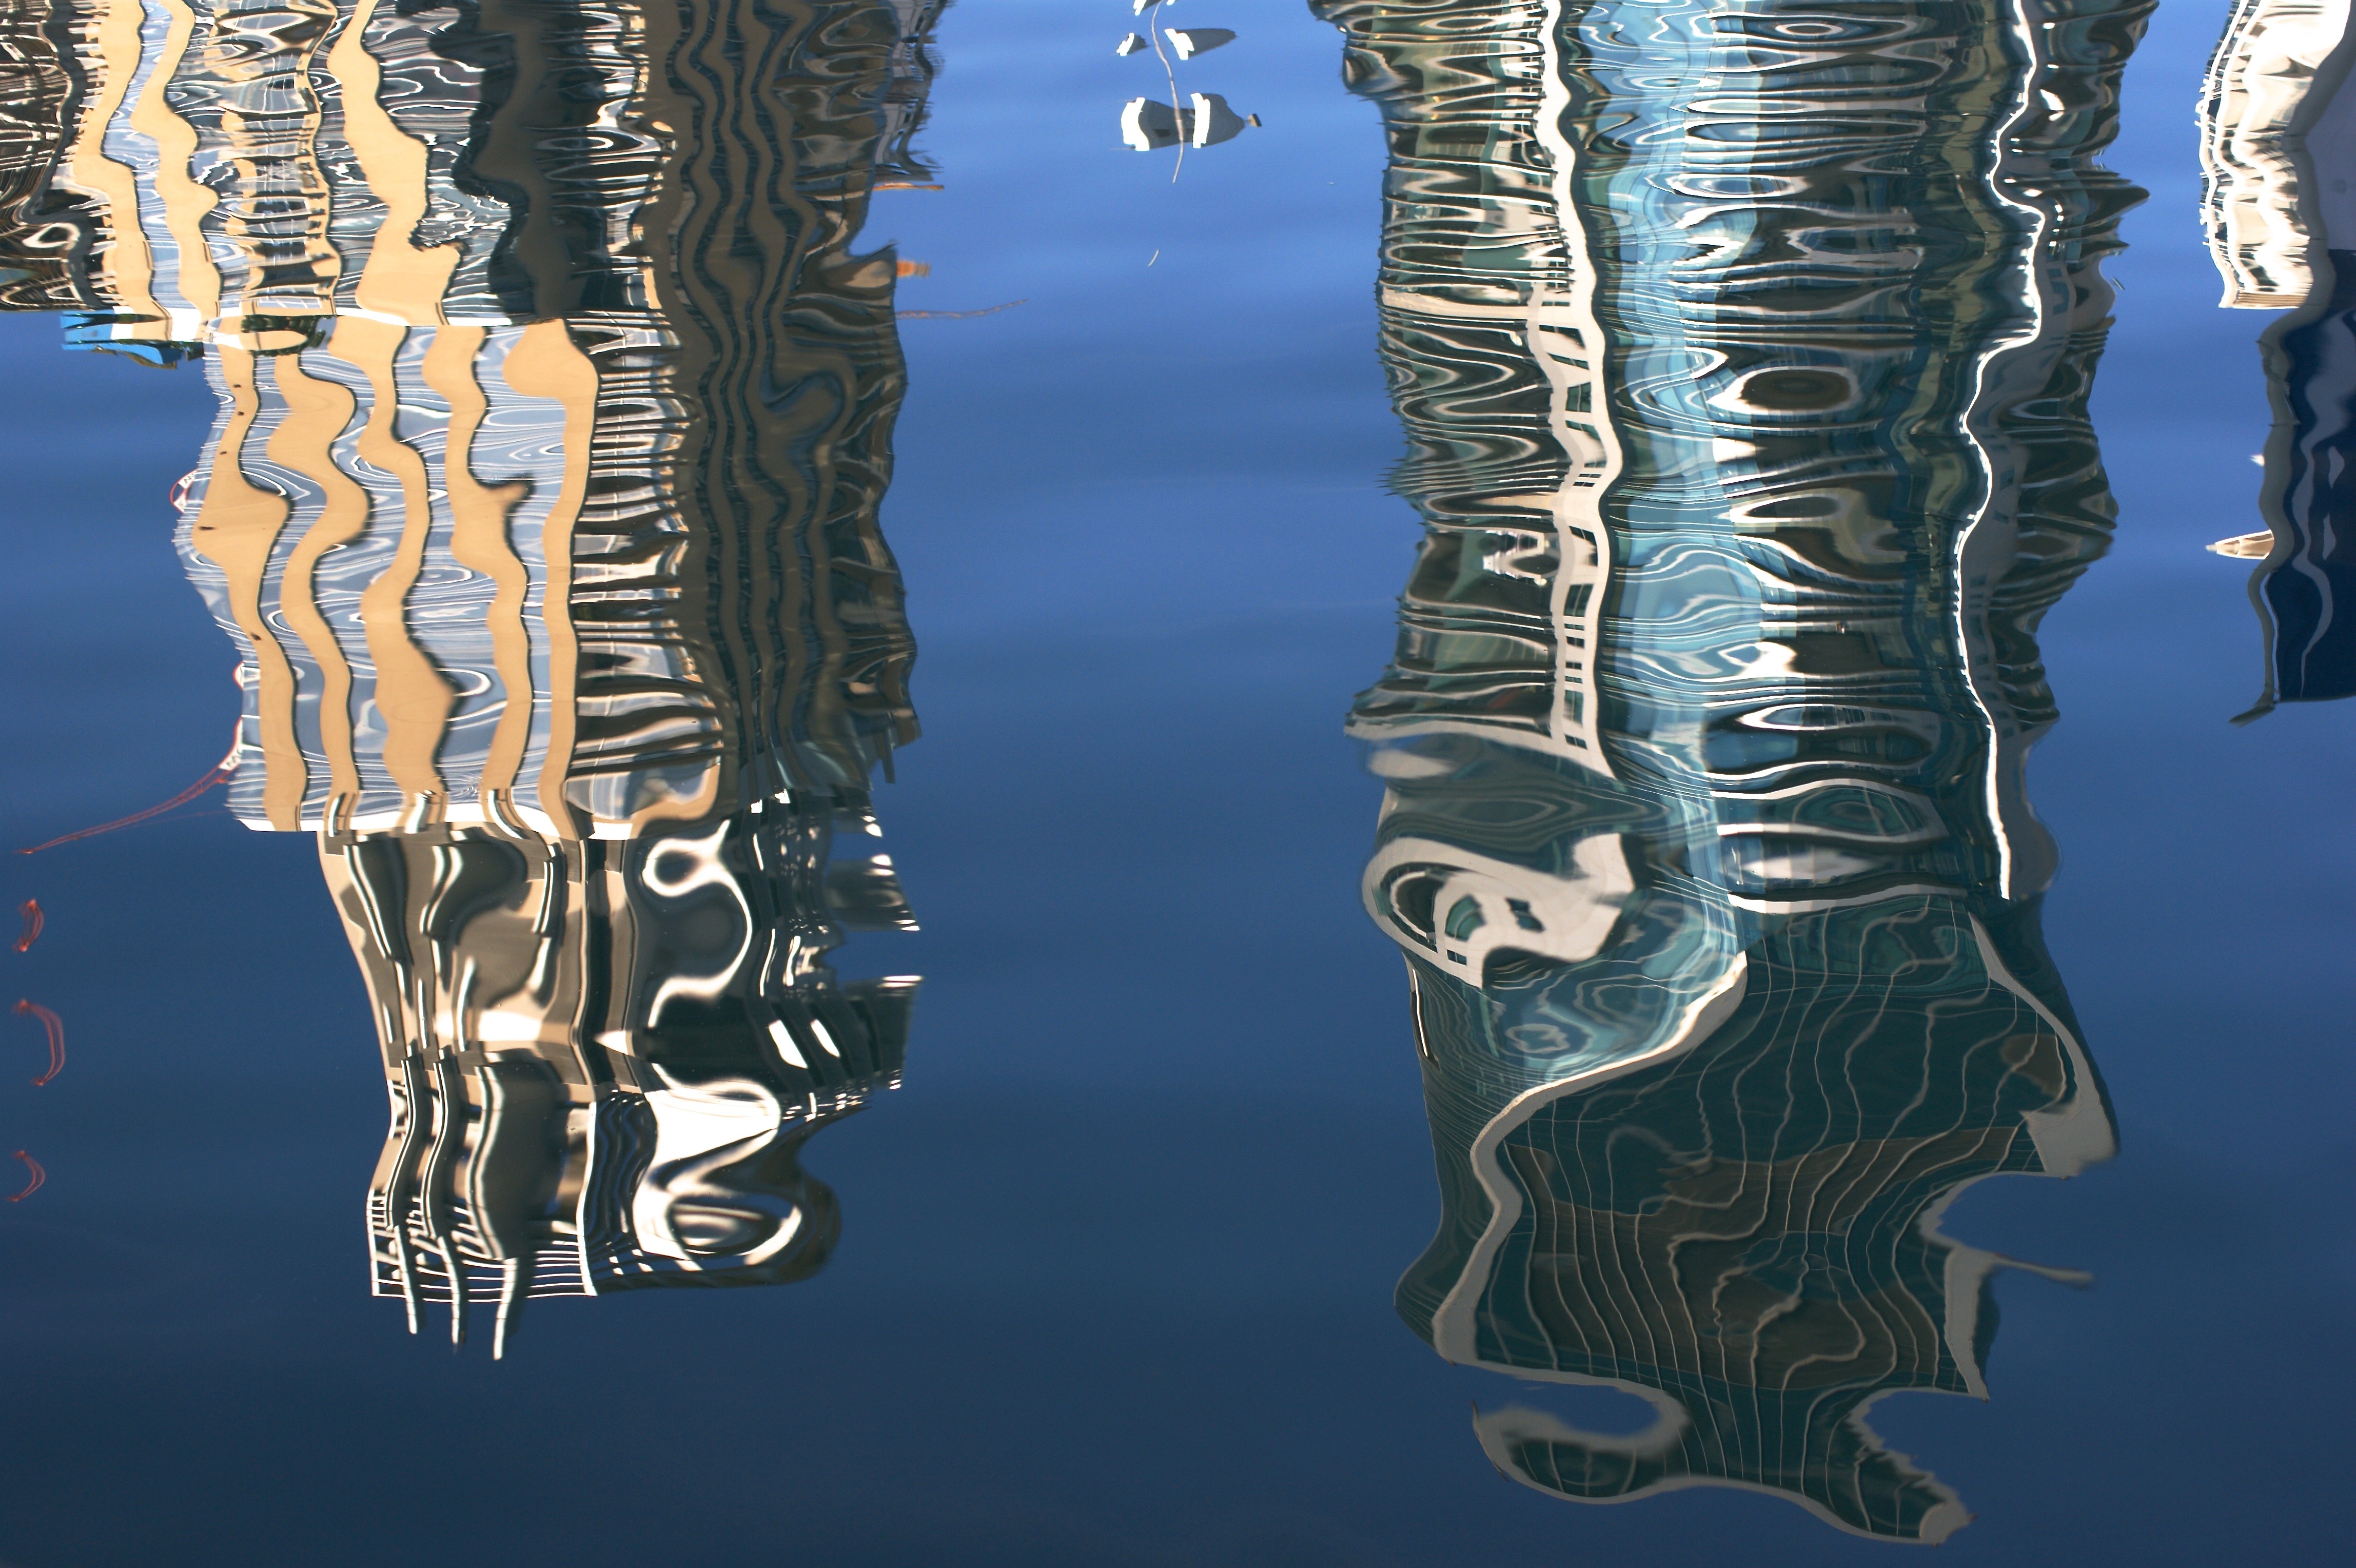
water, skyscraper, ice, reflection, dubai, blue, port, still water, skyscrapers, illustration, reflections, mirroring, more, water surface